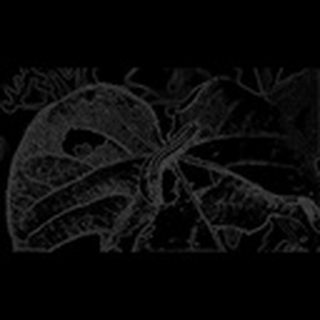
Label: cotton_army_worm